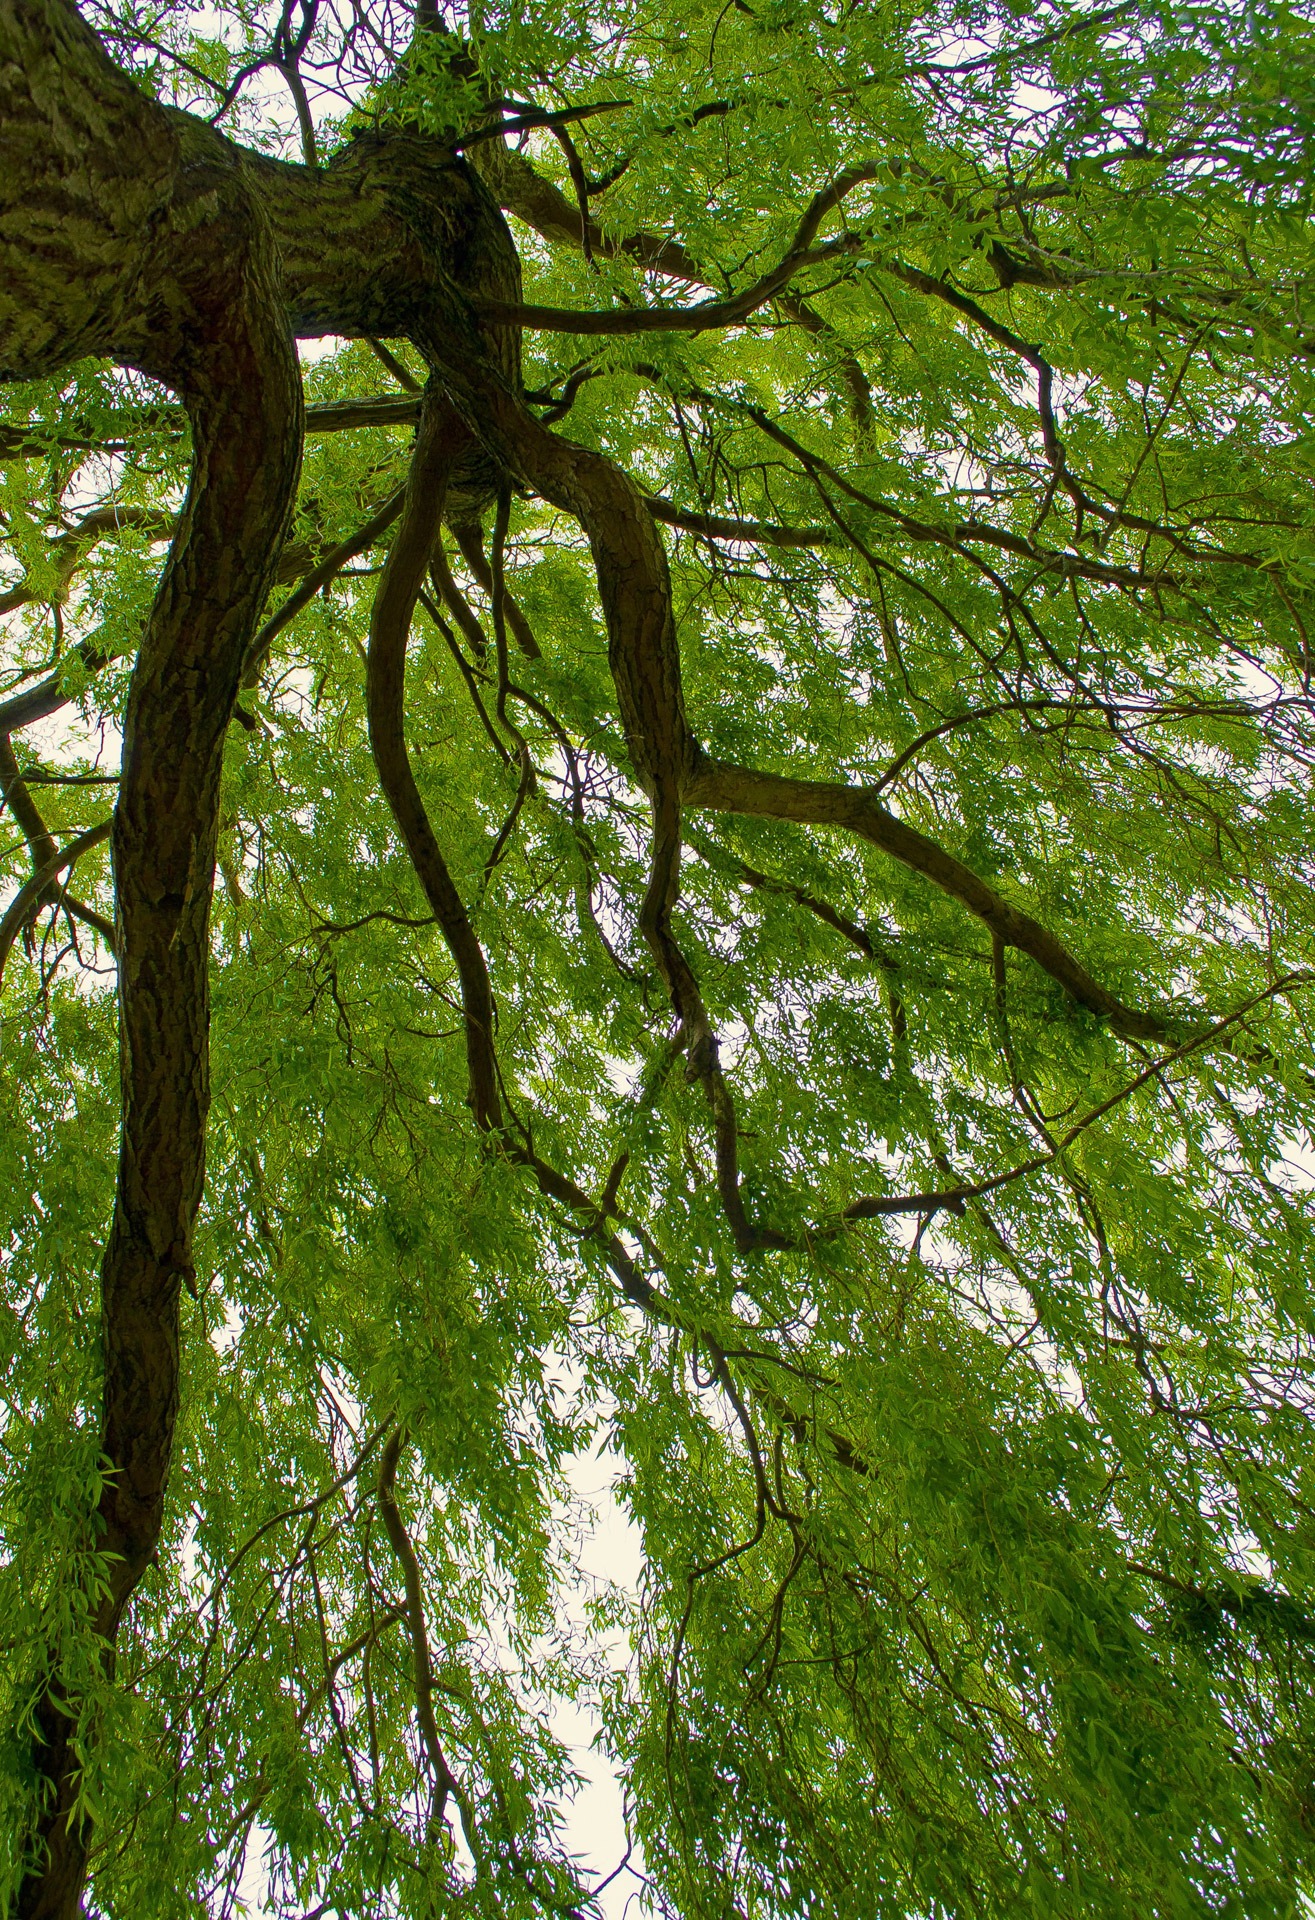
tree, nature, forest, branch, plant, sunlight, leaf, flower, trunk, summer, spring, green, botany, willow, seasons, branches, deciduous, oak, grove, woodland, habitat, ecosystem, flowering plant, plant stem, woody plant, land plant, plane tree family